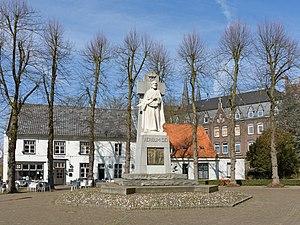
Steyl est un village situé dans la commune néerlandaise de Venlo, dans la province du Limbourg. Le 1ᵉʳ janvier 2009, le village comptait 4 350 habitants.
Steyl est un village situé dans la commune néerlandaise de Venlo, dans la province du Limbourg. Le 1ᵉʳ janvier 2009, le village comptait 4 350 habitants.